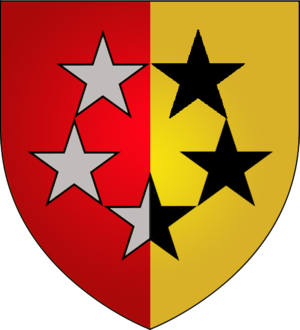
Consdorf
Consdorfs våben
Consdorf er en kommune og et byområde i Luxembourg. Kommunen, som har et areal på 25,72 km², ligger i kantonen Echternach i distriktet Grevenmacher. I 2005 havde kommunen 1.729 indbyggere.